White House Farm murders

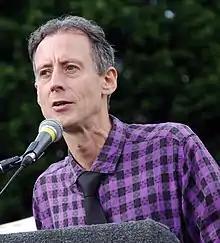
Peter Tatchell appealed in 2015 for all evidence related to the case to be released to the defence.

The judge told the jury that there were three crucial points, in no particular order. Did they believe Mugford or Jeremy? Were they sure that Sheila was not the killer who then committed suicide? He said this question involved another: was the second, fatal, shot fired at Sheila with the silencer on? If yes, she could not have fired it. Finally, did Nevill call Jeremy in the middle of the night? If there was no such call, it undermined the entirety of Jeremy's story; the only reason he would have had to invent the phone call was that he was responsible for the murders.